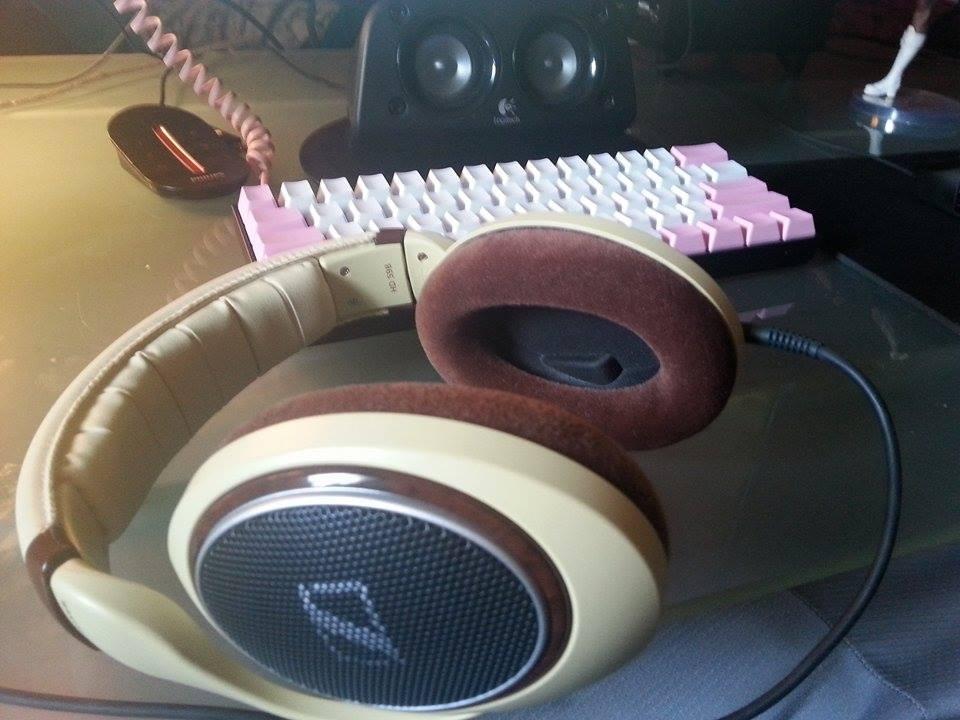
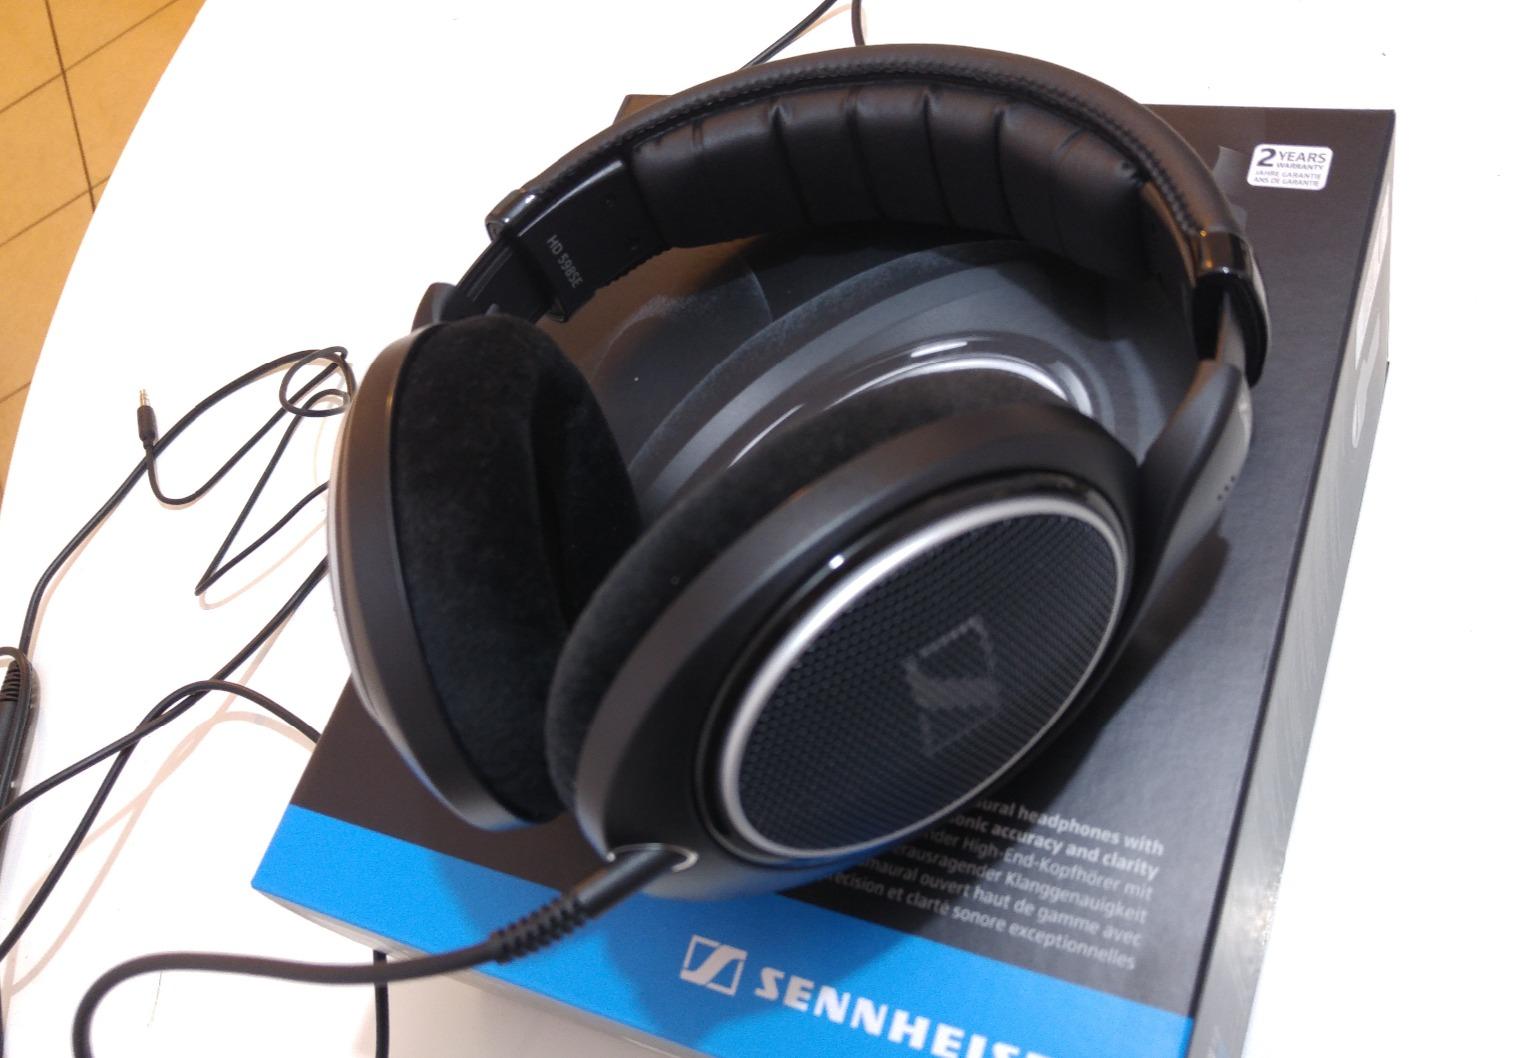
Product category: headphones
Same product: no